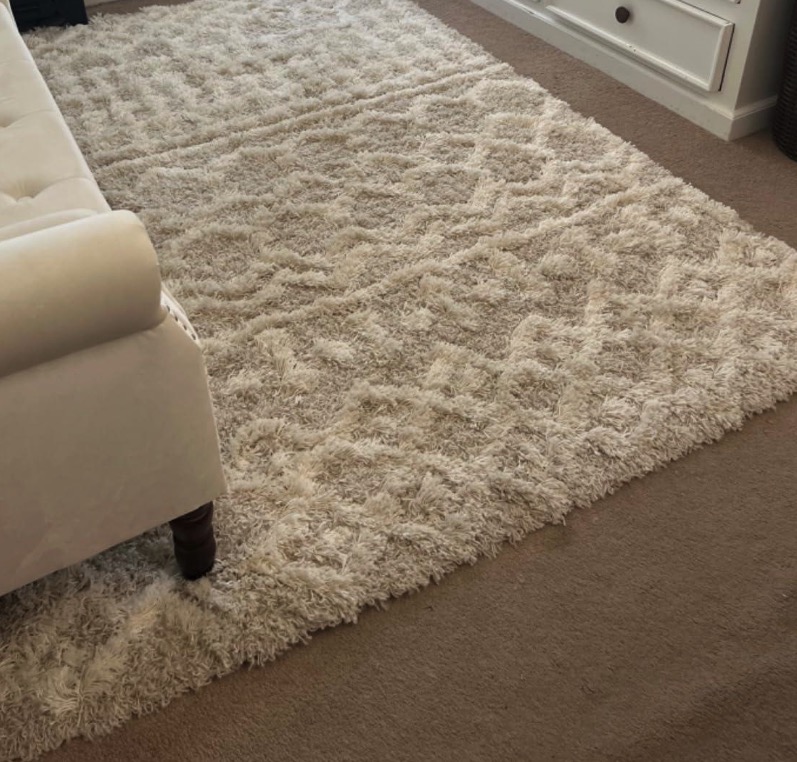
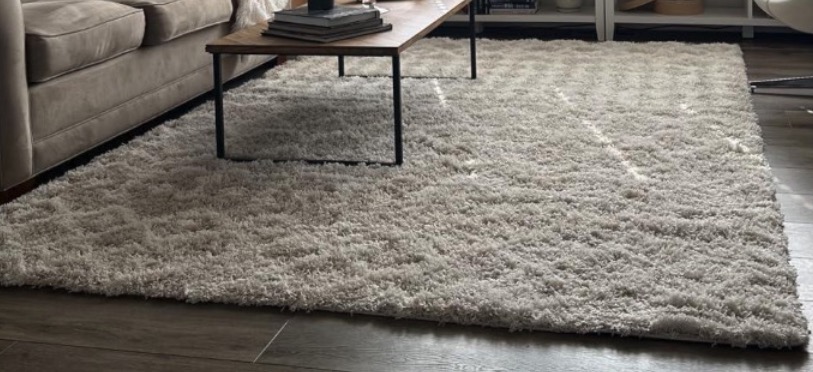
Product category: misc
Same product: yes